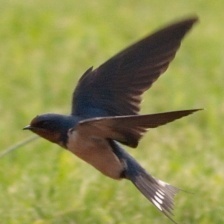
Species: BARN SWALLOW
Scientific name: HIRUNDO RUSTICA